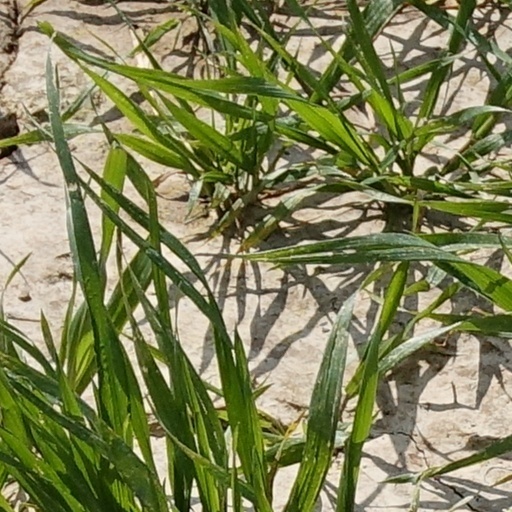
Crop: wheat